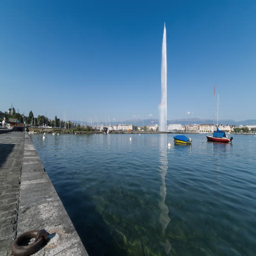
time lapse of fountain and lake , with ducks and swans swimming in the foreground